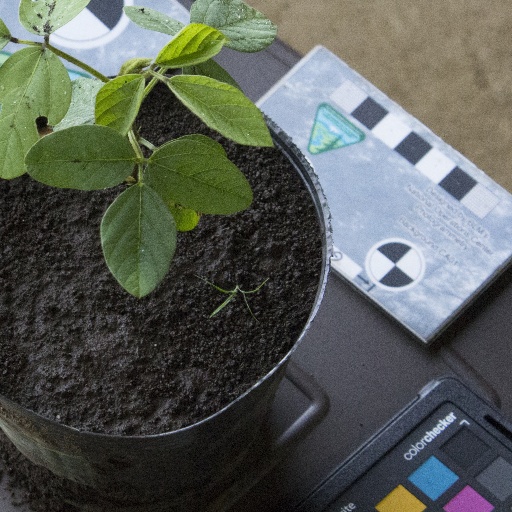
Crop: soybean